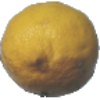
Label: lemon